Deliberative Council of Princes and Ministers

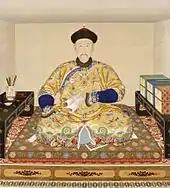
painted portrait of a man with small eyes and a thin mustache sitting cross-legged on what appears to be a large embroidered cushion placed on a low platform. He is holding a folded string-bound book in his left hand, and flanked on each side by a low table on which are posed boxes of books (to his left) and a cup containing brushes (on his right). He is wearing an opulent yellow imperial robe with five-clawed dragons, clouds, and water patterns.

The Yongzheng Emperor succeeded the Kangxi Emperor after a crisis that pitted many of the Kangxi Emperor's sons against one another. Many Manchu nobles who had sided with the Yongzheng Emperor's rivals during the succession struggle were still members of the Deliberative Council. To avoid alienating these grandees, the Yongzheng Emperor still made new appointments to the Council and consulted it on various military matters, but he also worked to undermine its power. To bypass the Council, he created smaller parallel bodies which he found more reliable and less entrenched. Slowly, he transferred deliberative powers to these more trusted ministers. Around 1730, these informal institutions crystallized into the Grand Council. Unlike the Deliberative Council, whose membership was almost exclusively Manchu, the Grand Council counted many Chinese among its ranks. This more ethnically mixed privy council served as the empire's main policymaking body for the rest of the Qing dynasty.